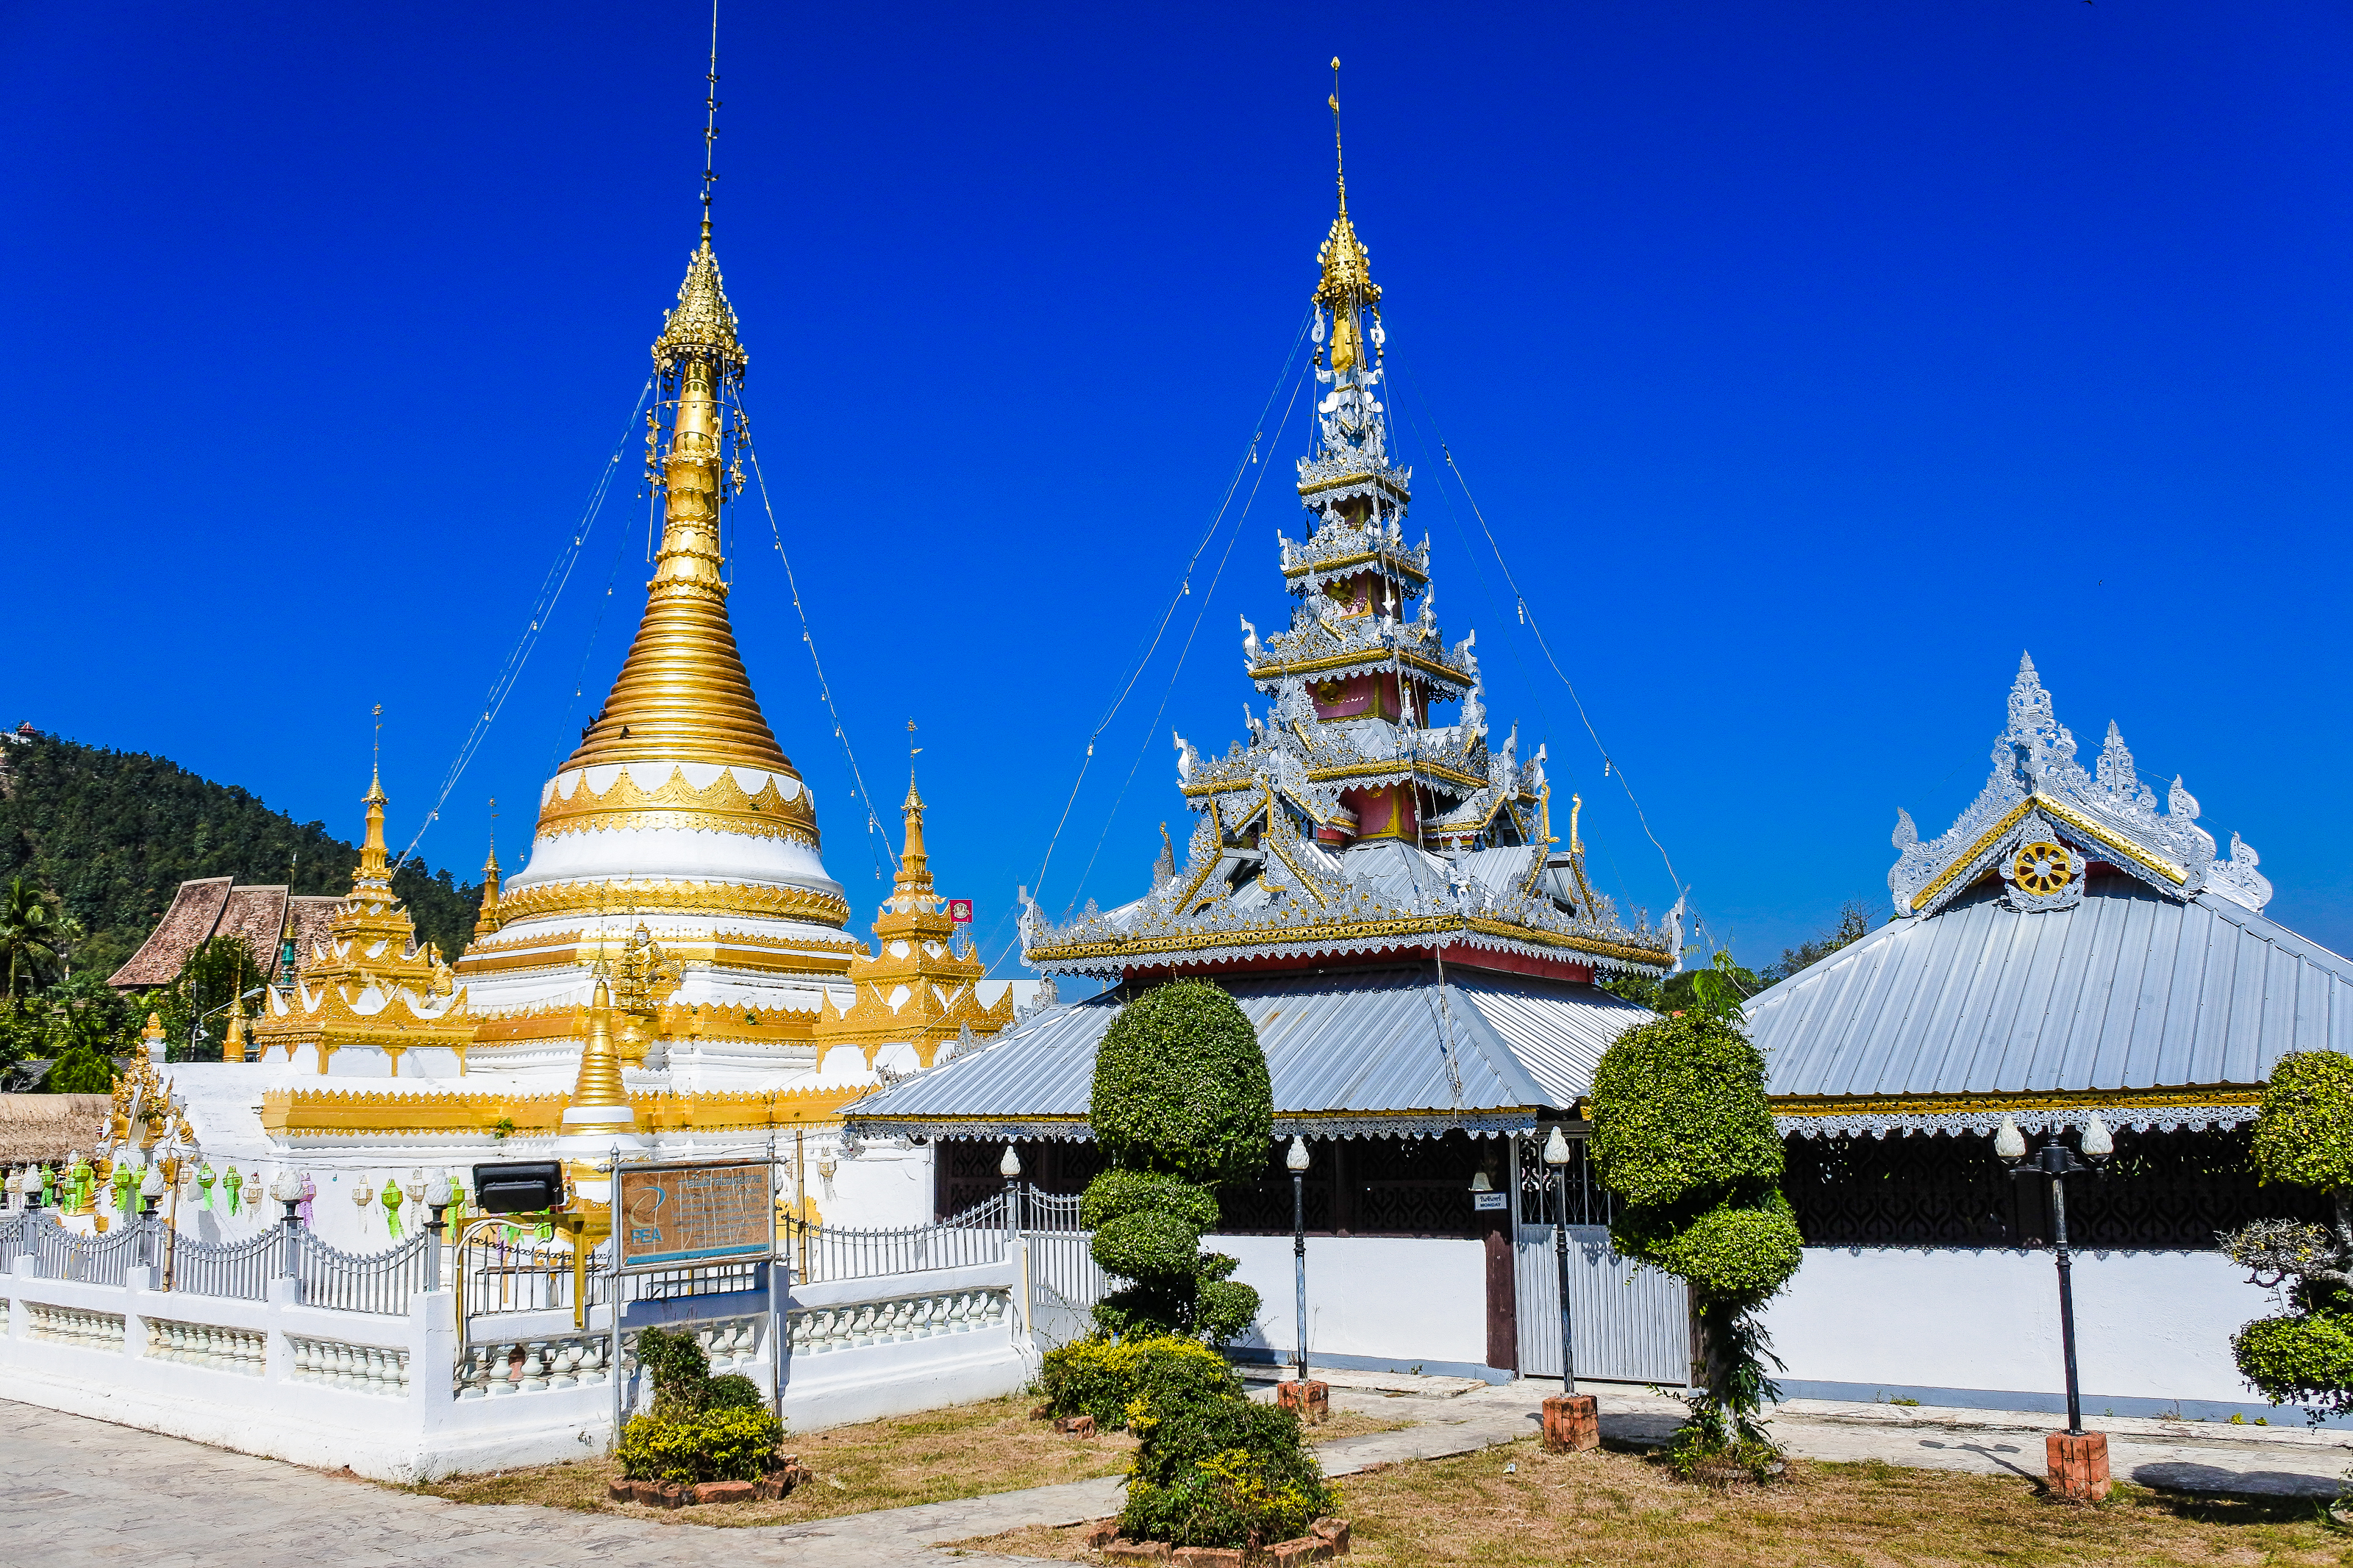
art, pagodas, dusk, asia, chong, wat, buddhism, water, building, klang, religion, gold, hong, mae, mae hong son, beautiful, son, wat chong kham, blue, light, thailand, temple, kham, travel, place of worship, landmark, architecture, chinese architecture, pagoda, sky, tower, historic site, tourism, shrine, monastery, stupa, tourist attraction, spire, japanese architecture